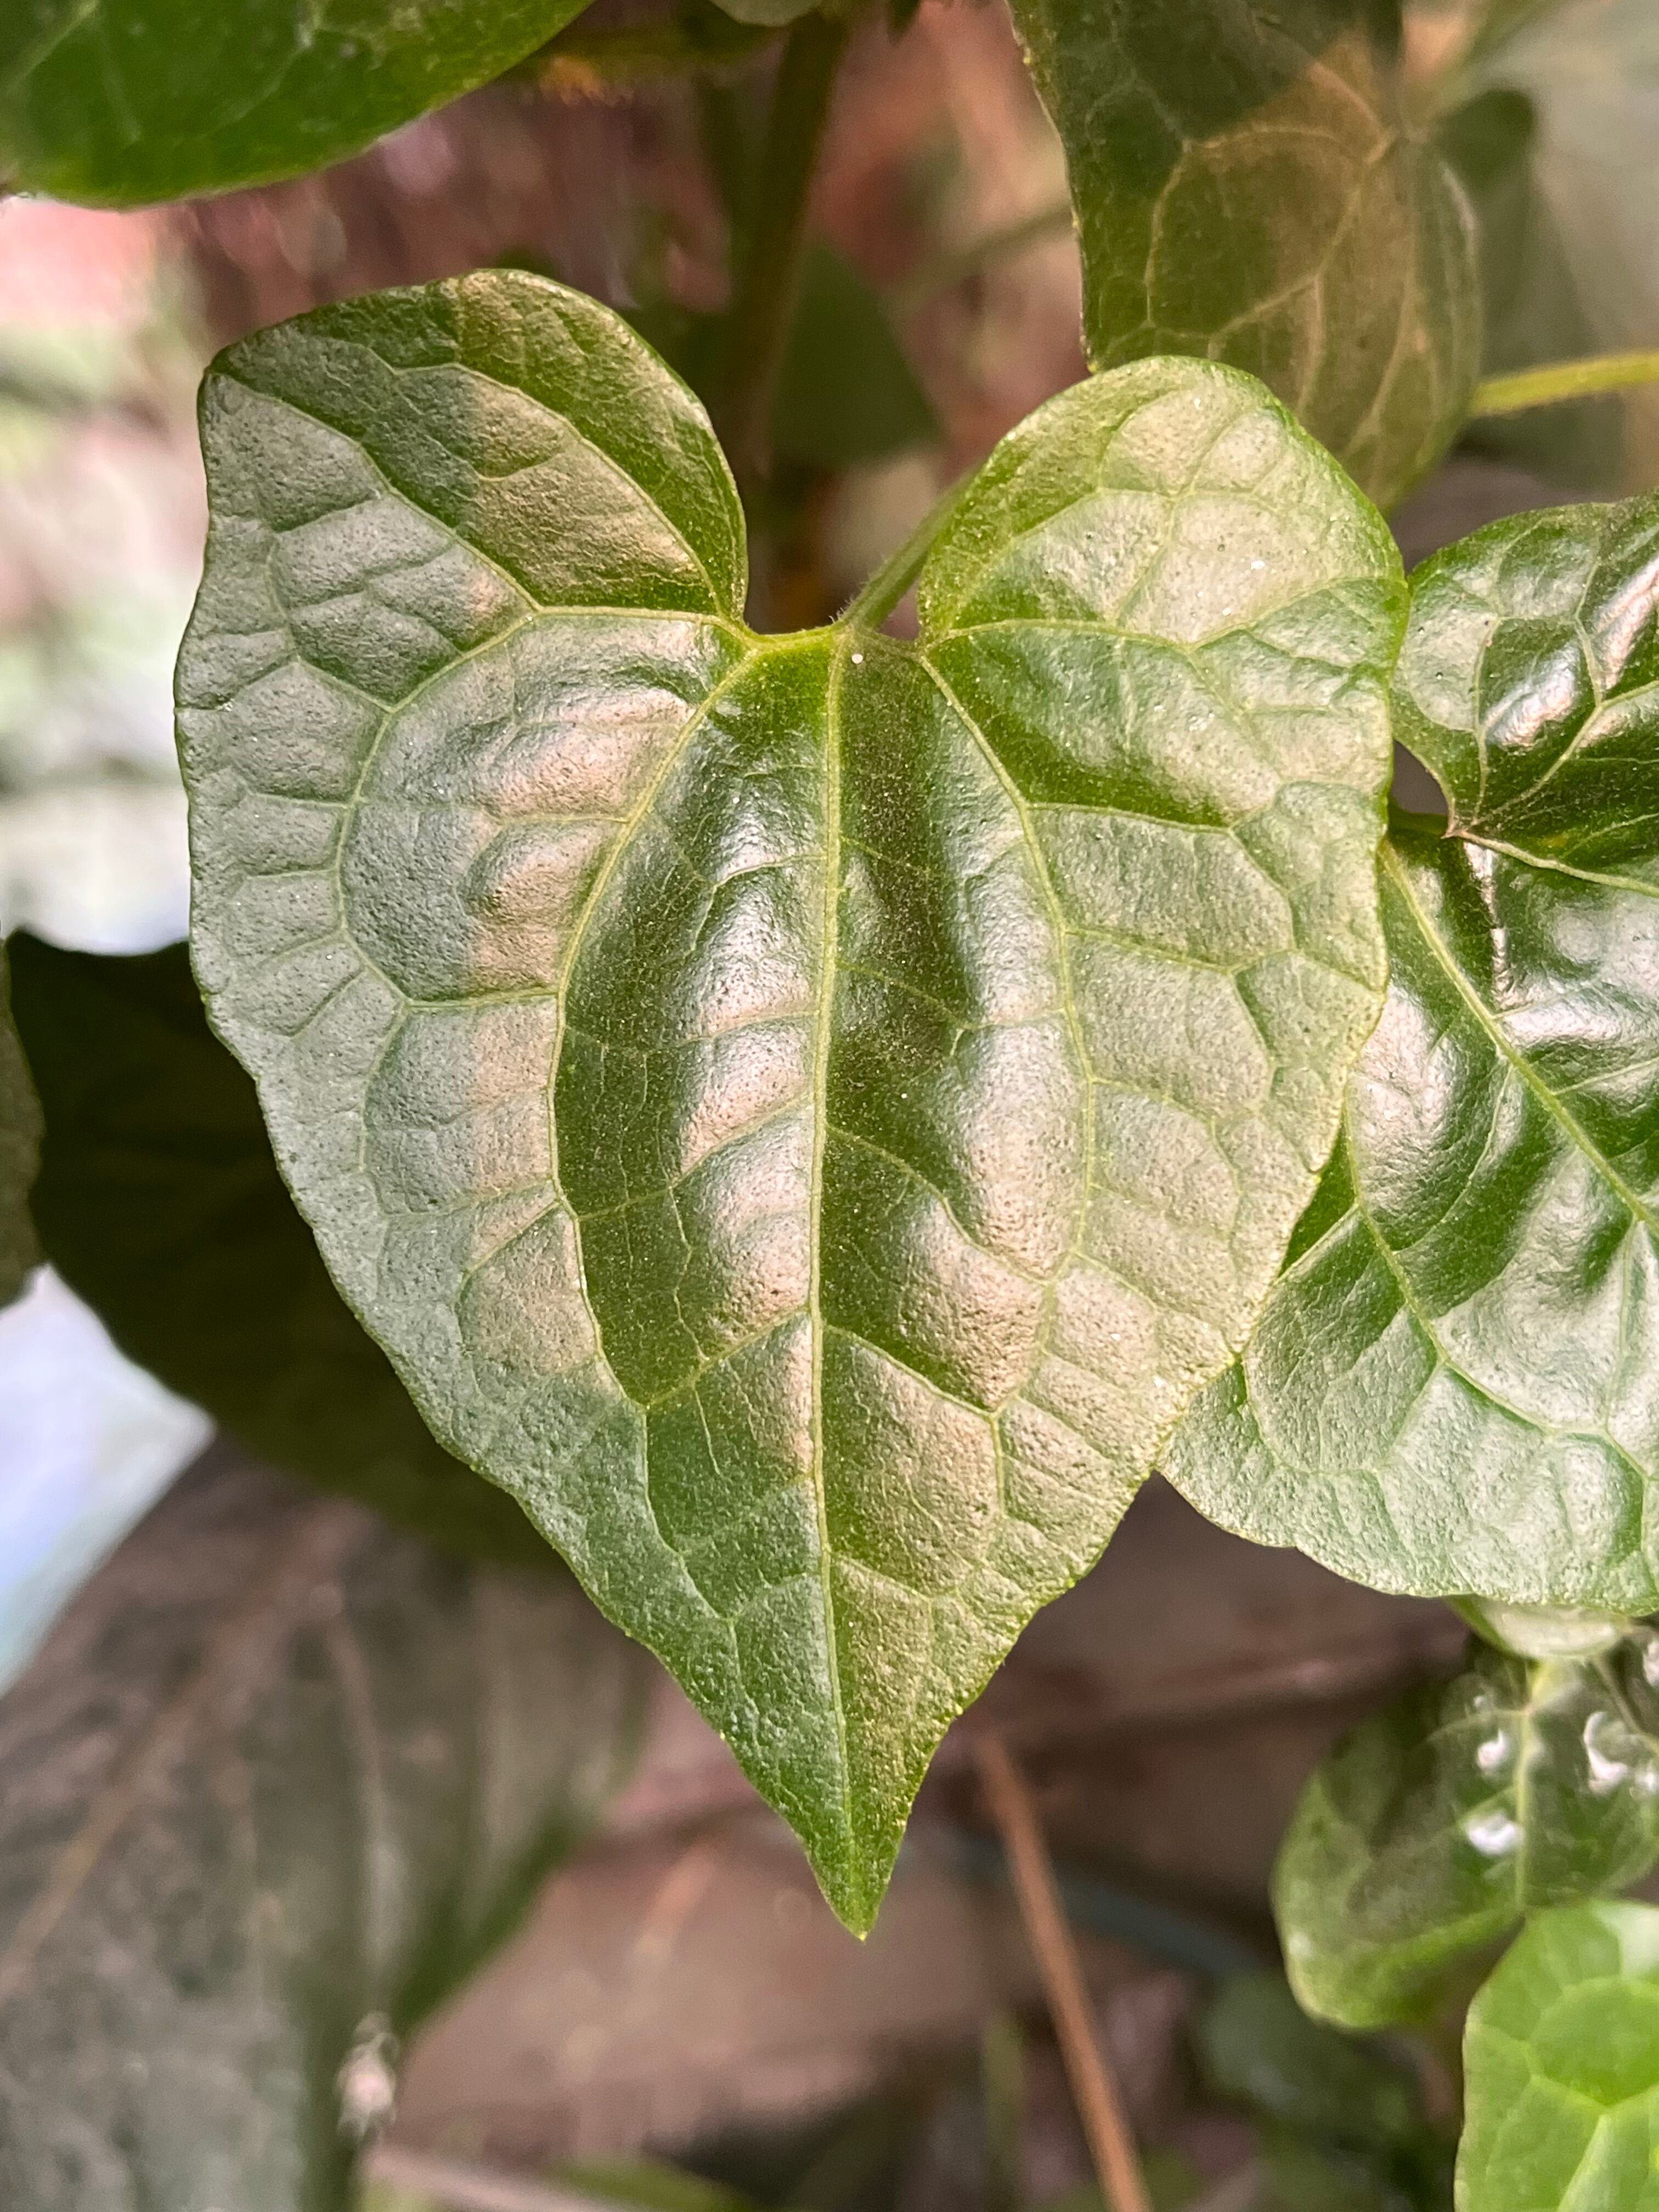
Plant species: mikania-micrantha